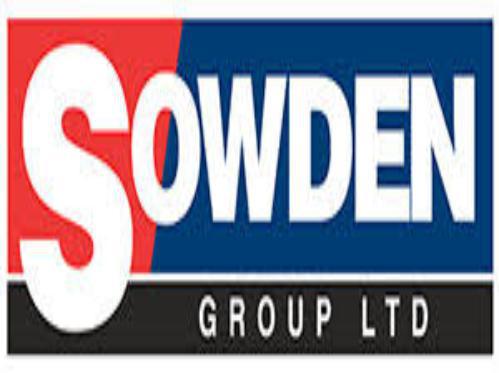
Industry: Others